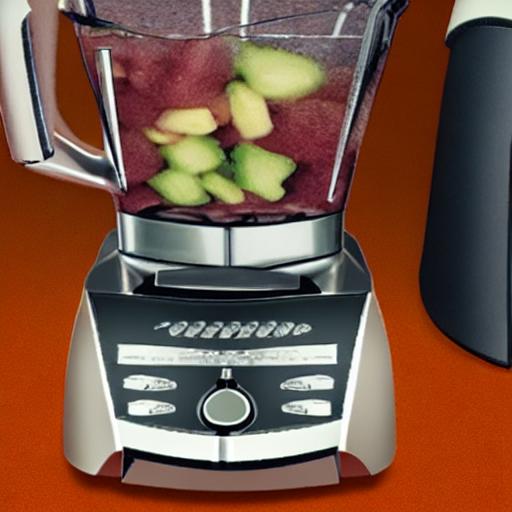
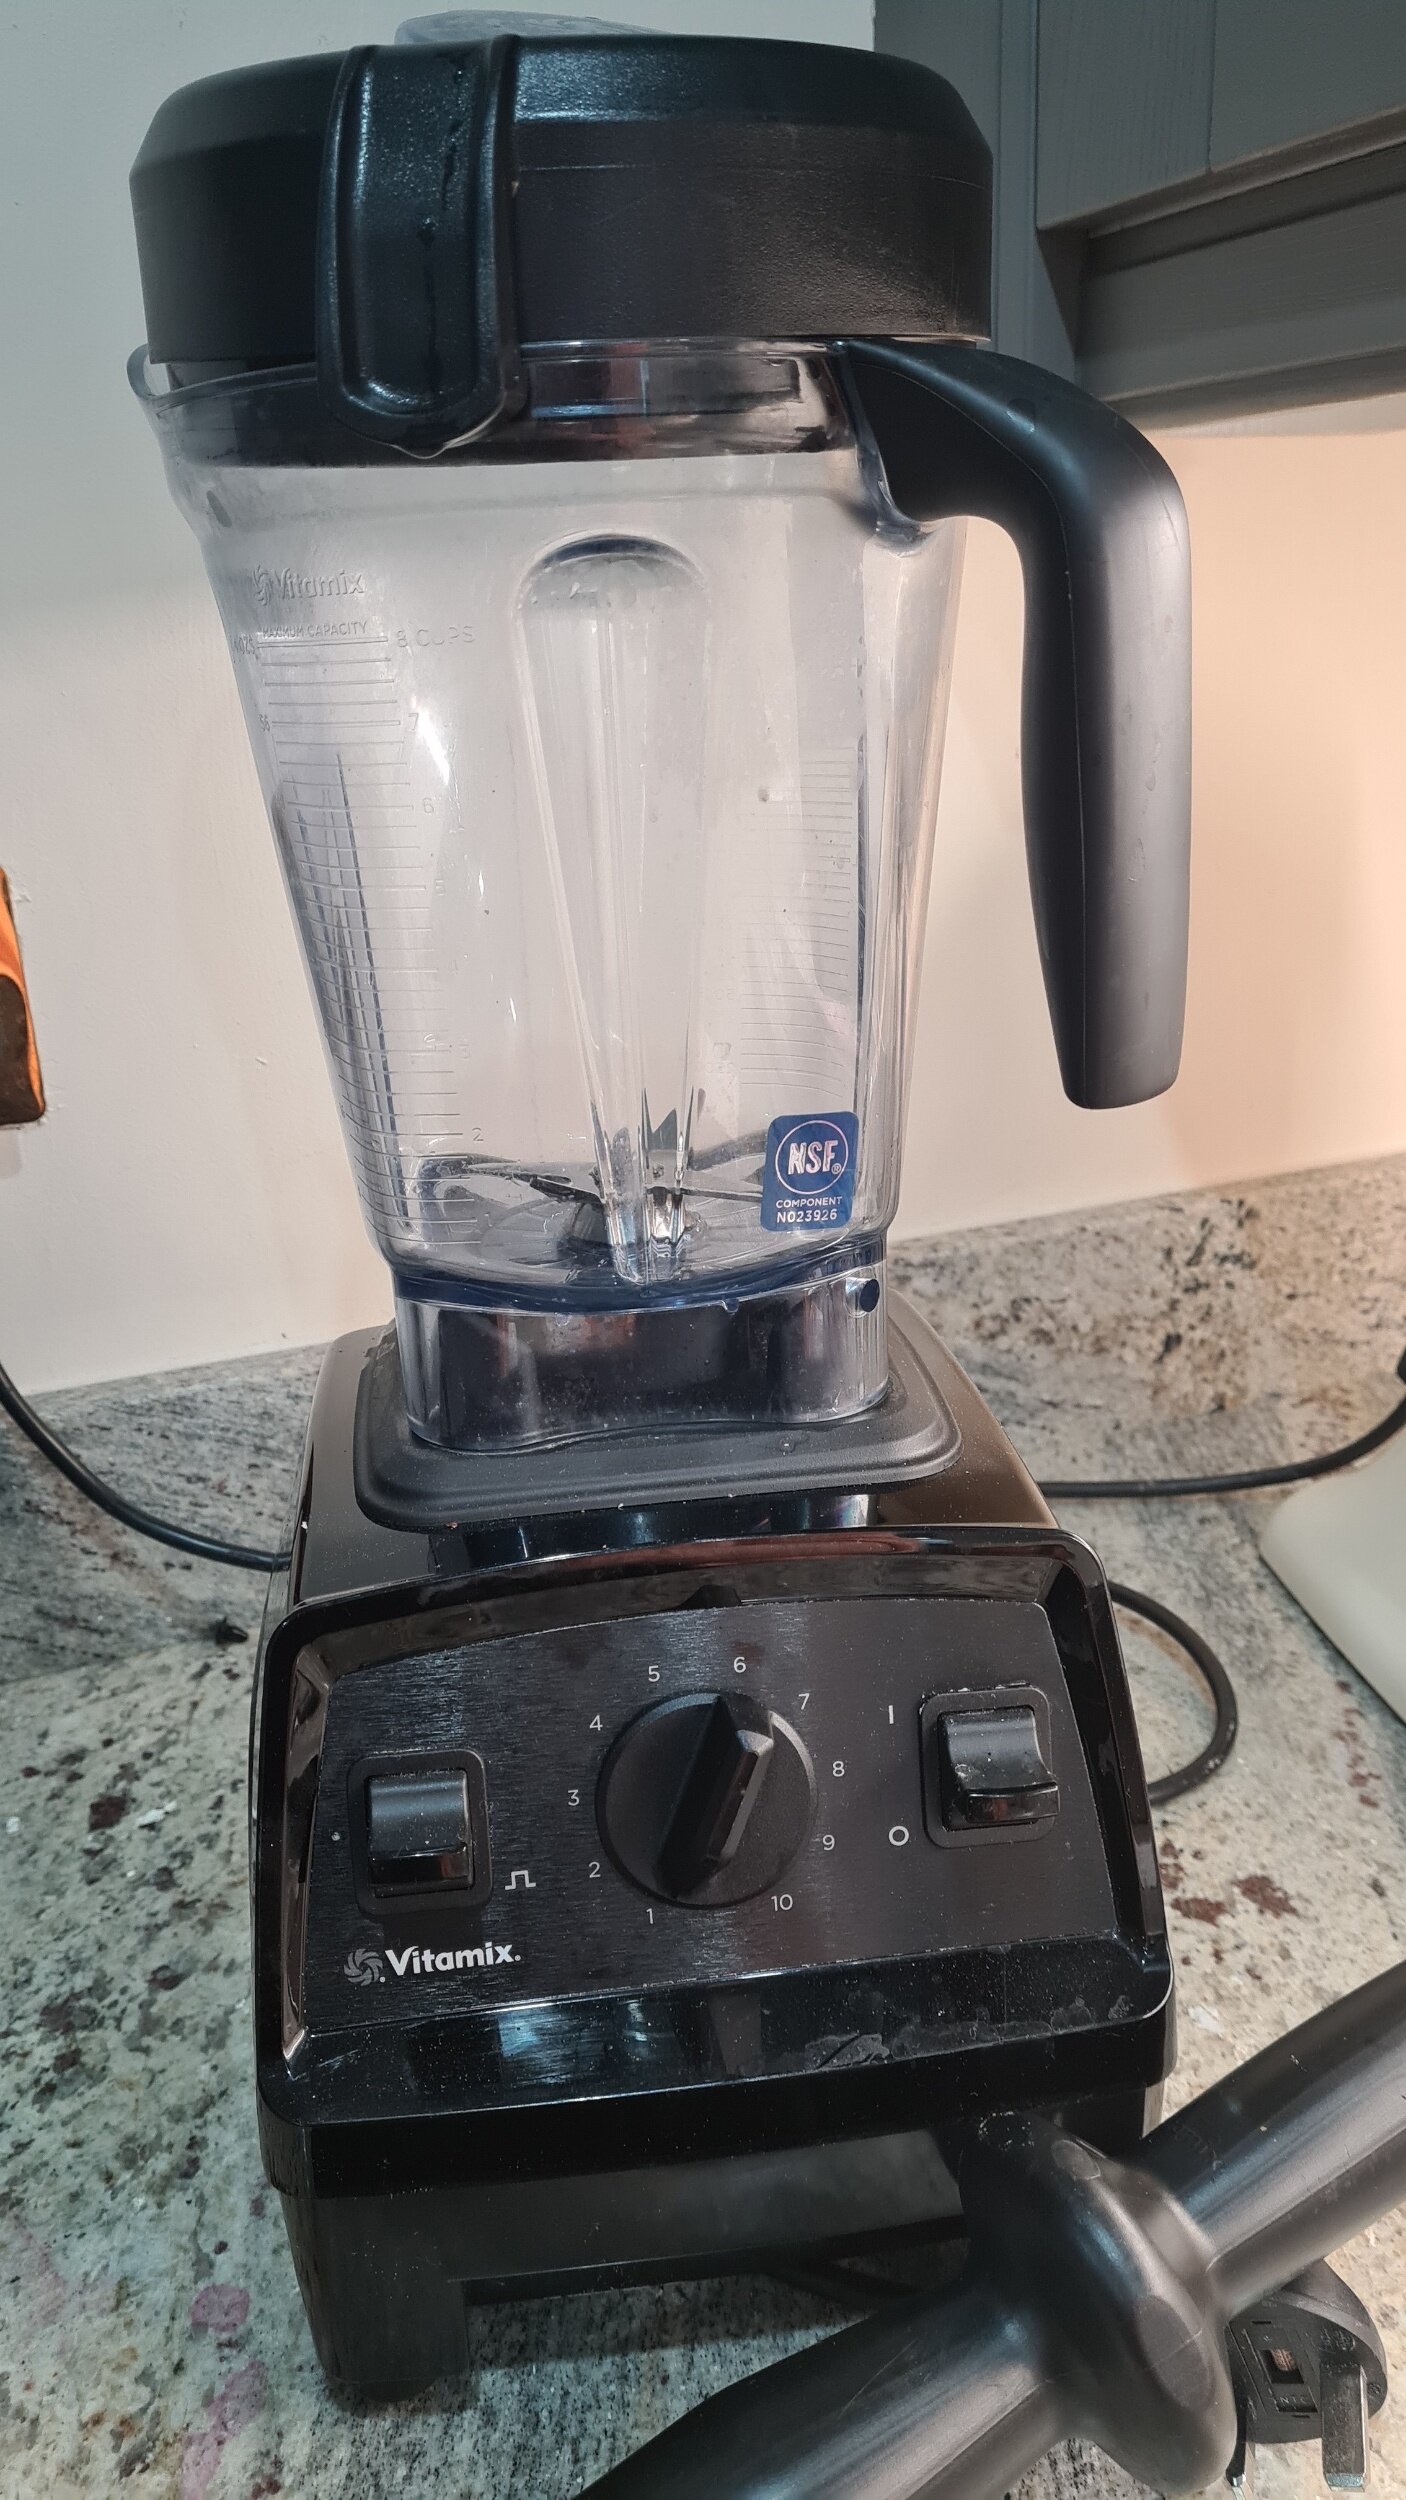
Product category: items_blender
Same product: no